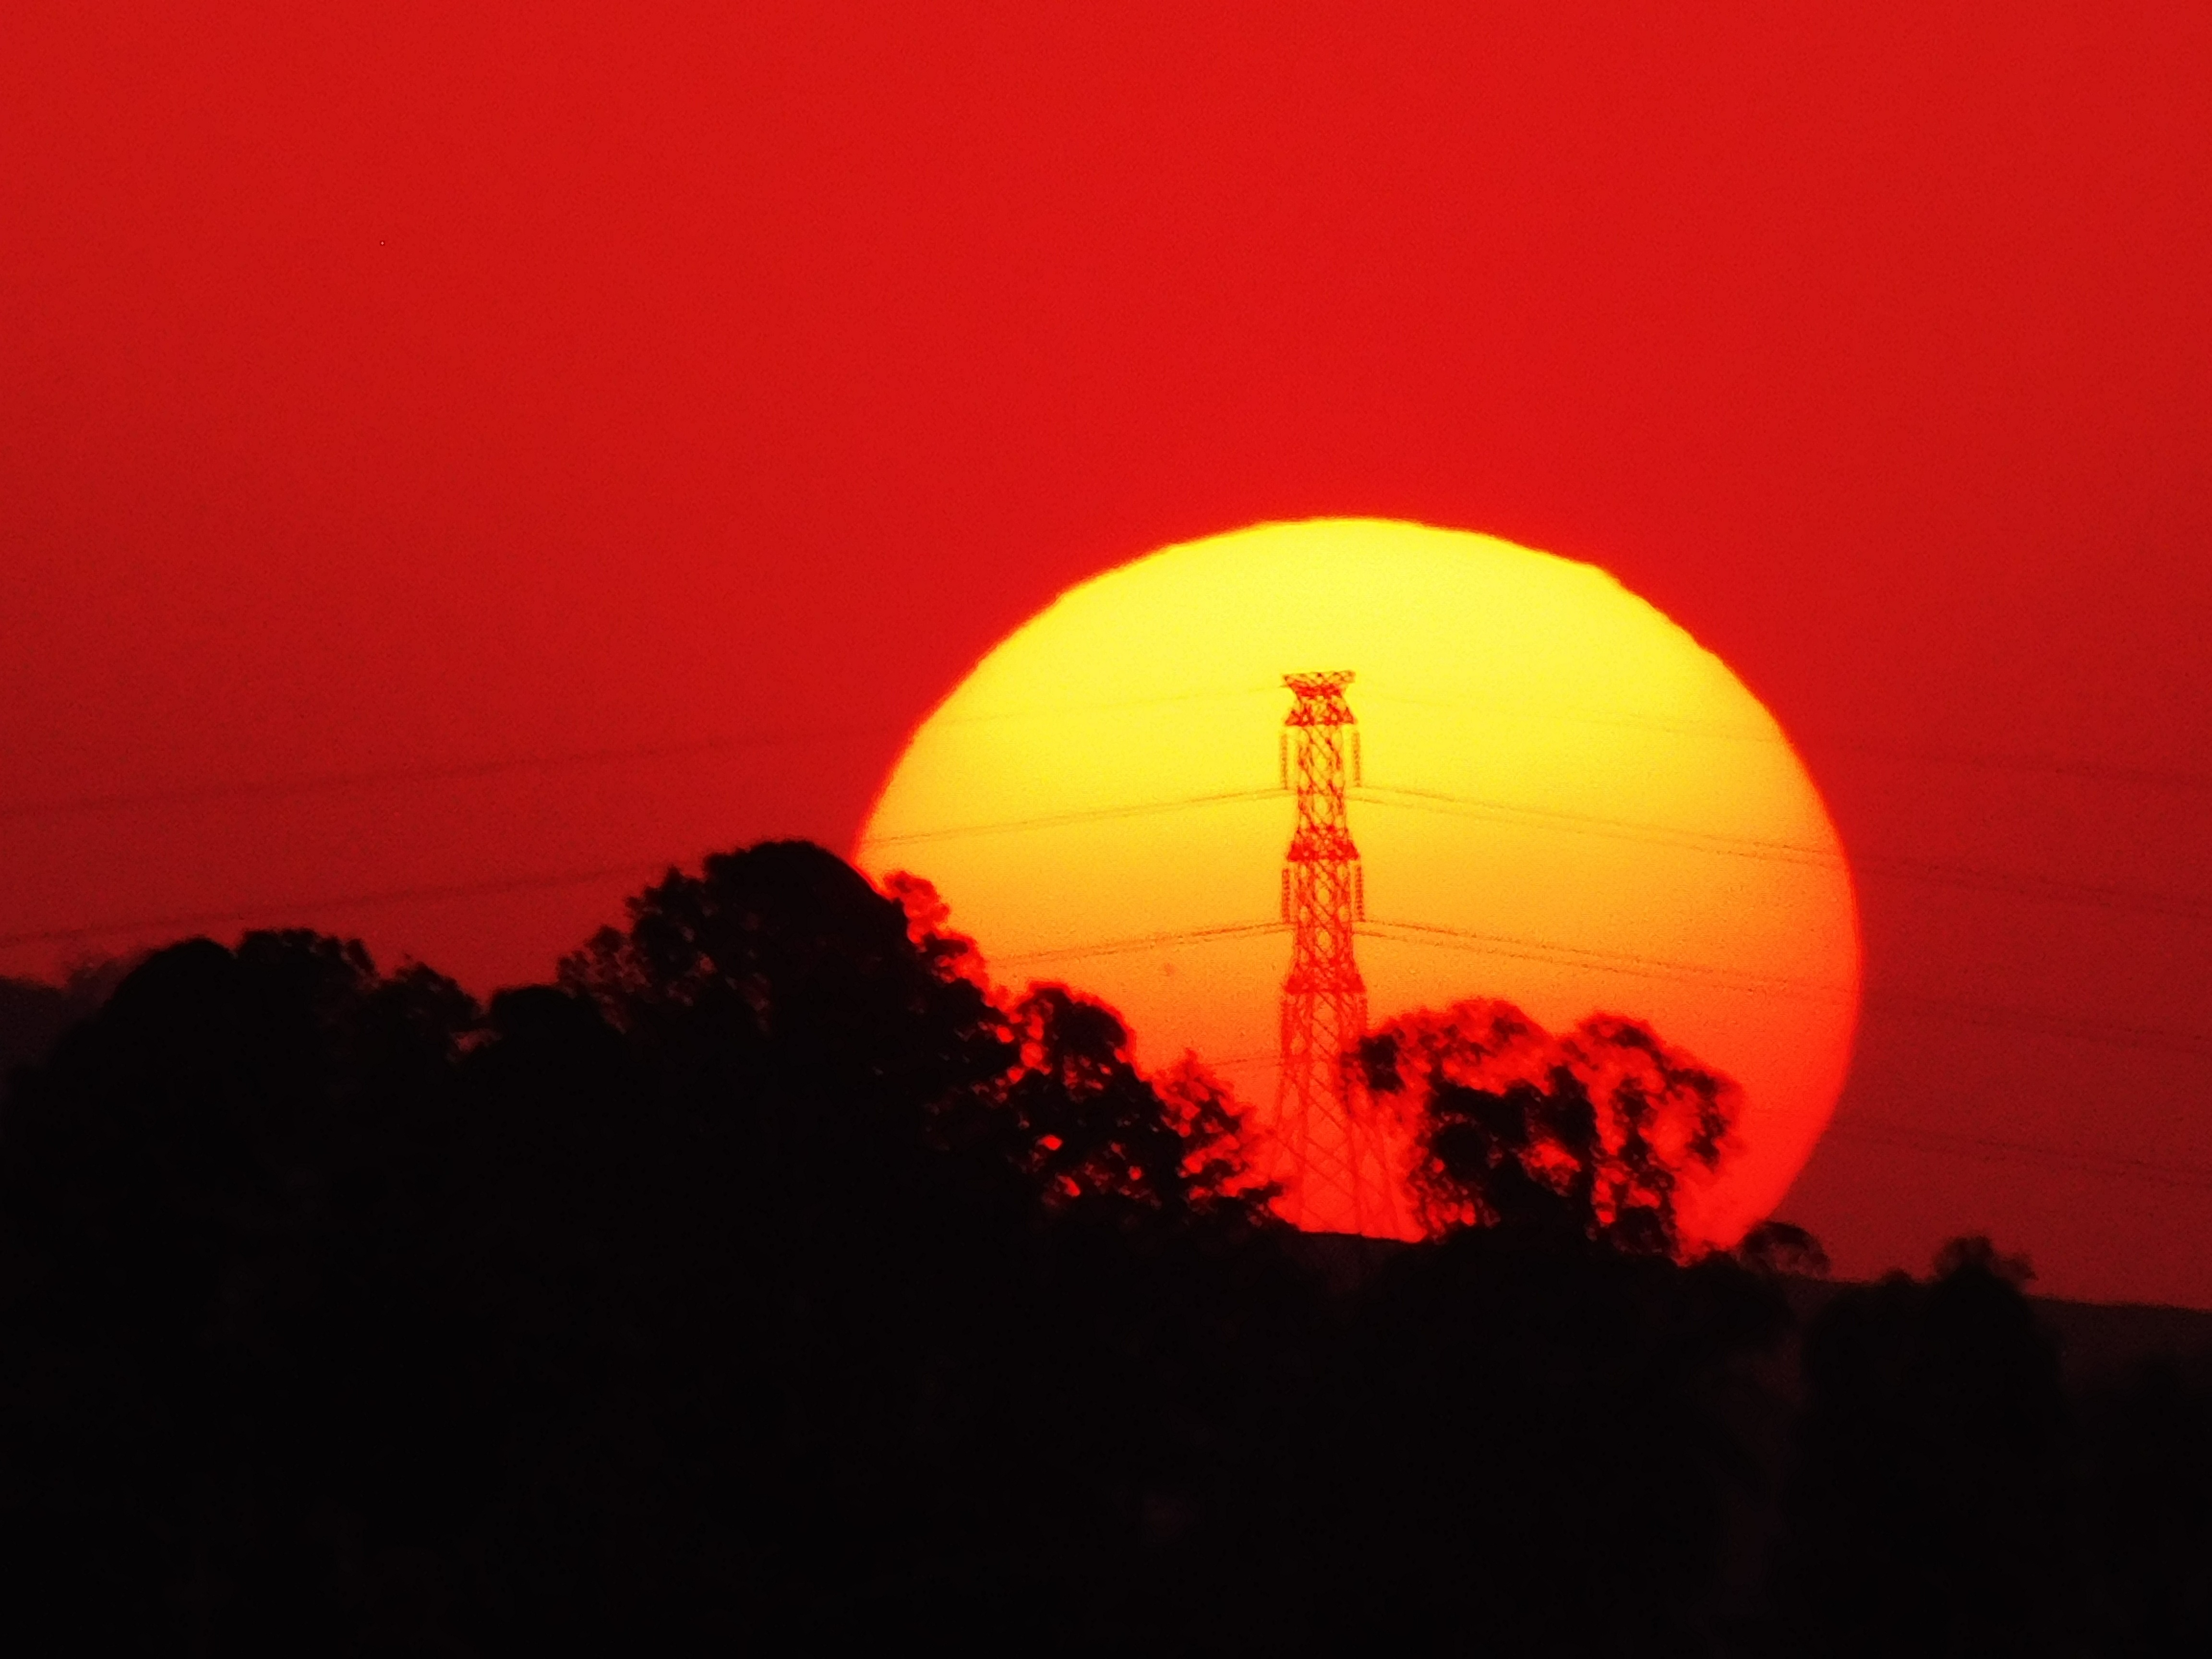
horizon, silhouette, cloud, sky, sun, sunrise, sunset, sunlight, dawn, atmosphere, dusk, evening, afterglow, astronomical object, atmosphere of earth